Benacre, Glen Osmond

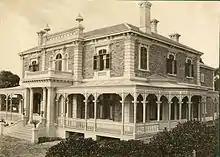
A photograph of the house circa 1877

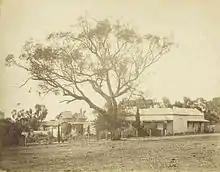
ca. 1850

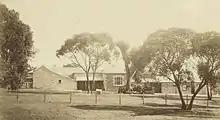
ca. 1850

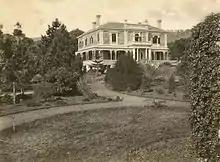
1877

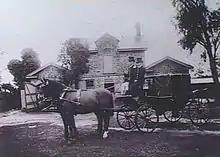
Benacre coach house 1899. Now "The Mews".

1877

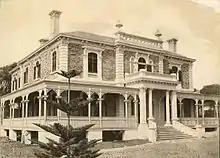
1877

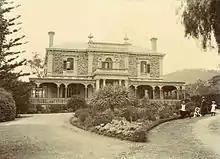
1904

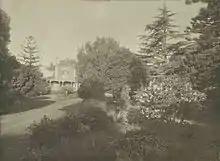
1904

Benacre is a house in Glen Osmond, (an inner south-eastern suburb of Adelaide, South Australia), which was listed on the now-defunct Register of the National Estate. It is located at 6 Benacre Place.